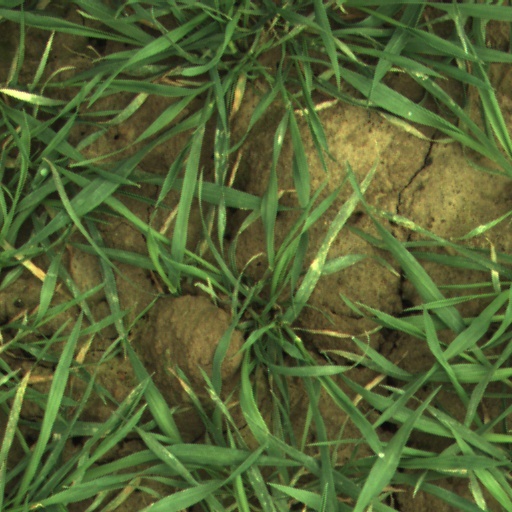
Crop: wheat